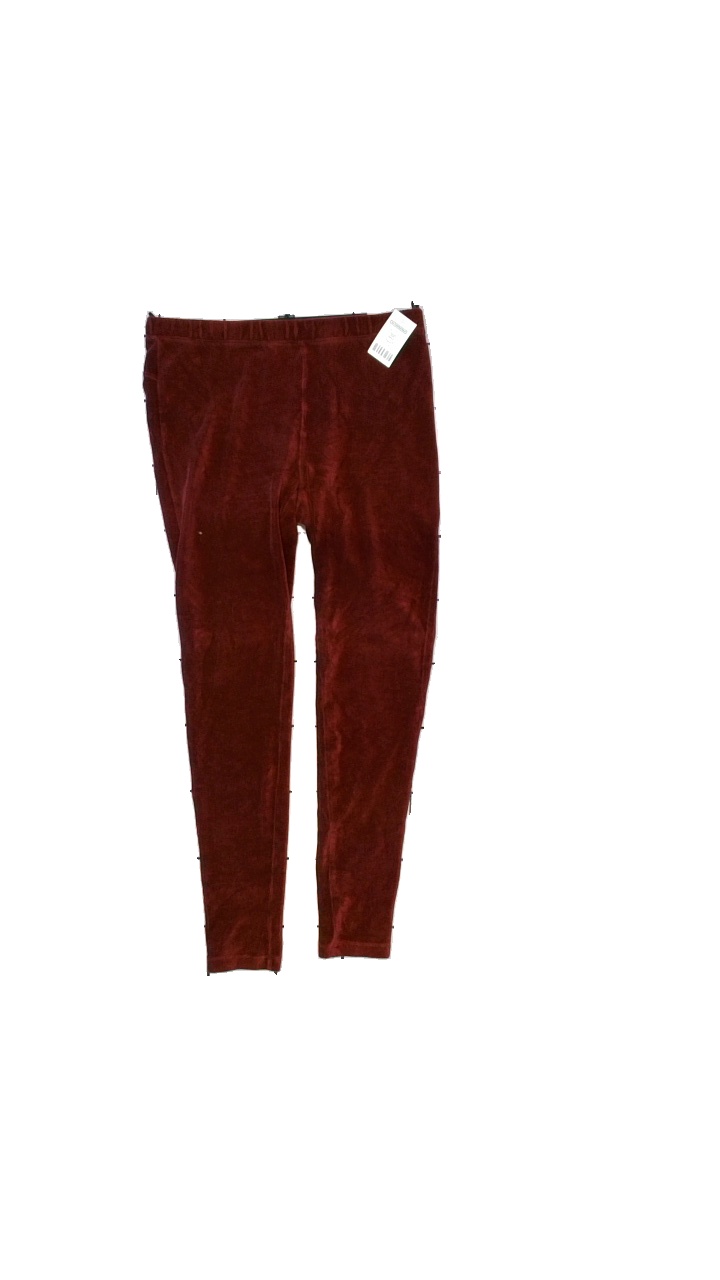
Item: Trousers (Ladies)
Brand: Esmara (lidl)
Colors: Red, Purple
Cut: Tight
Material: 60% cotton, 38% polyester, 2% elastane
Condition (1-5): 5
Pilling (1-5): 3
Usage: Reuse
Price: <50